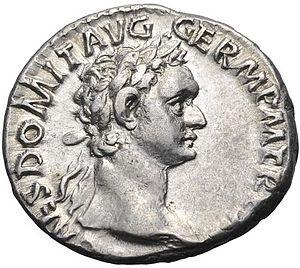
Domitien, né sous le nom de Titus Flavius Domitianus le 24 octobre 51 et mort le 18 septembre 96 à Rome, est empereur romain de 81 jusqu'à sa mort. Il est le troisième et dernier représentant de la dynastie flavienne. À sa mort, il porte le titre de Imperator Caesar Domitianus Augustus Germanicus.